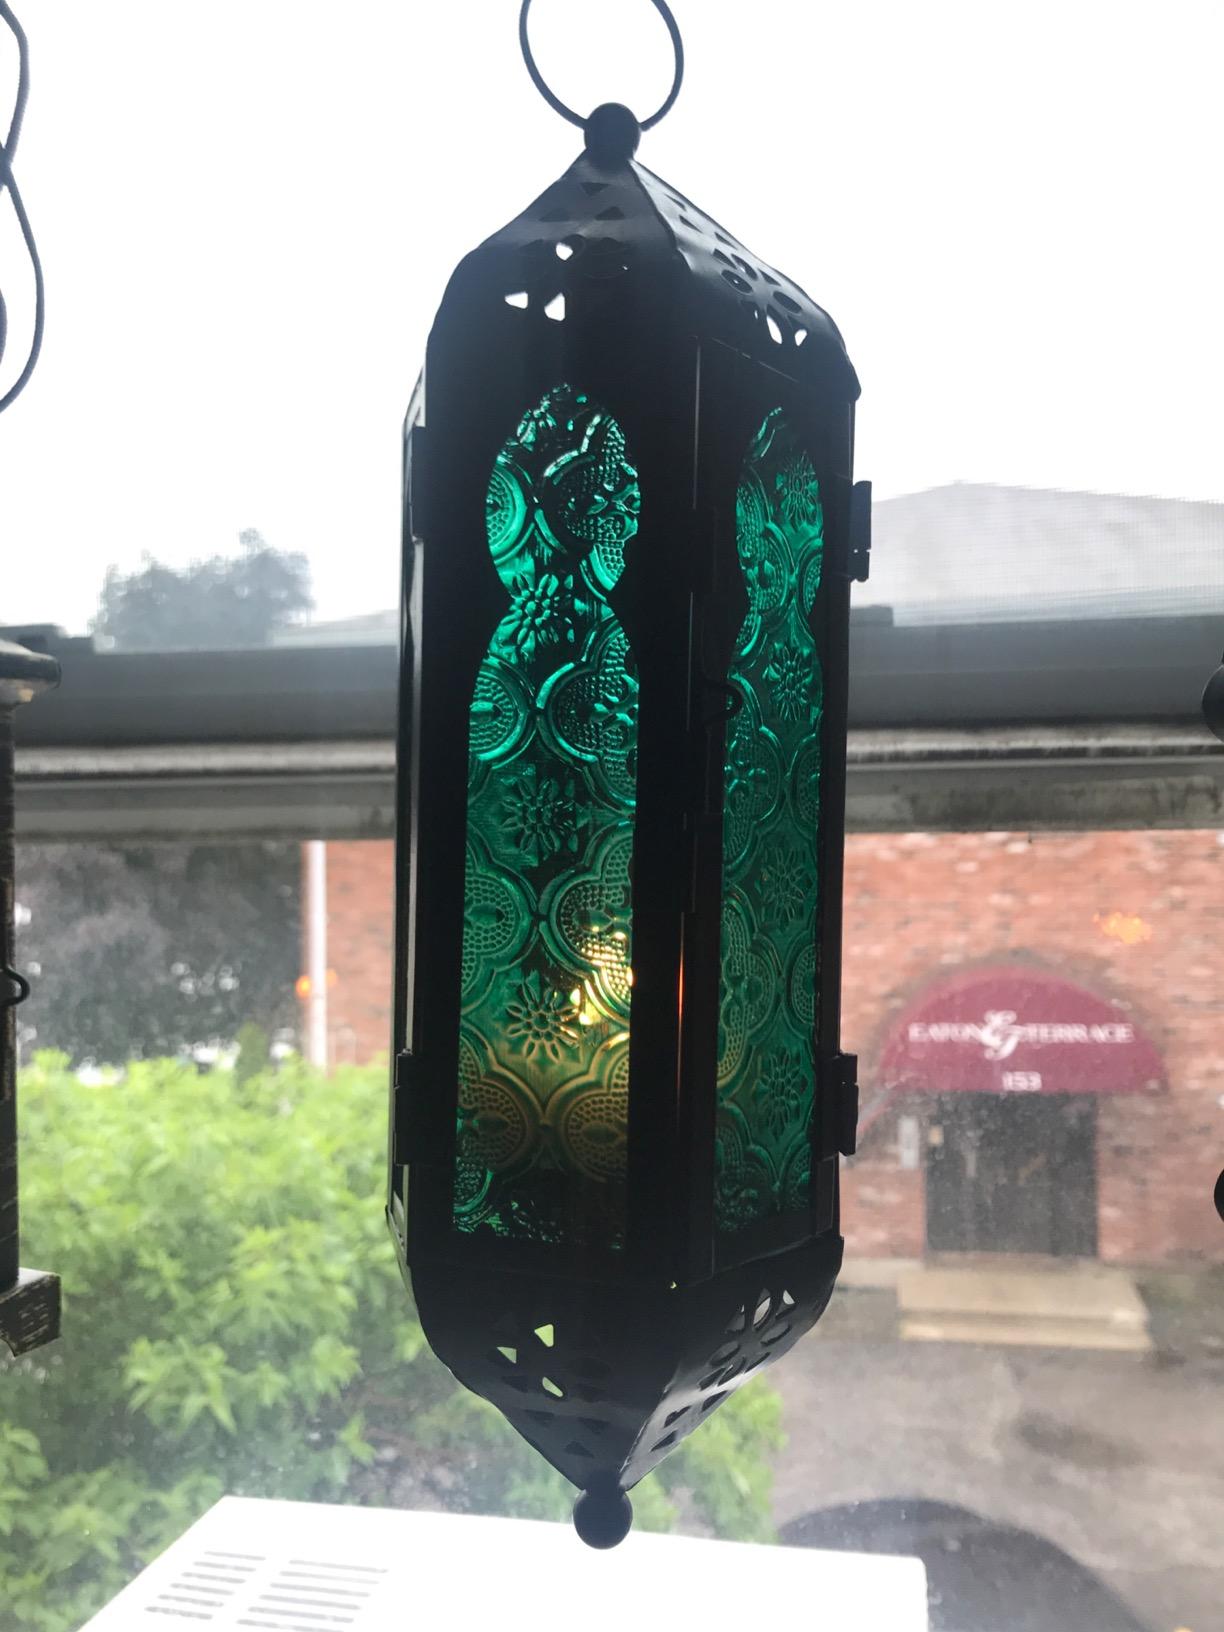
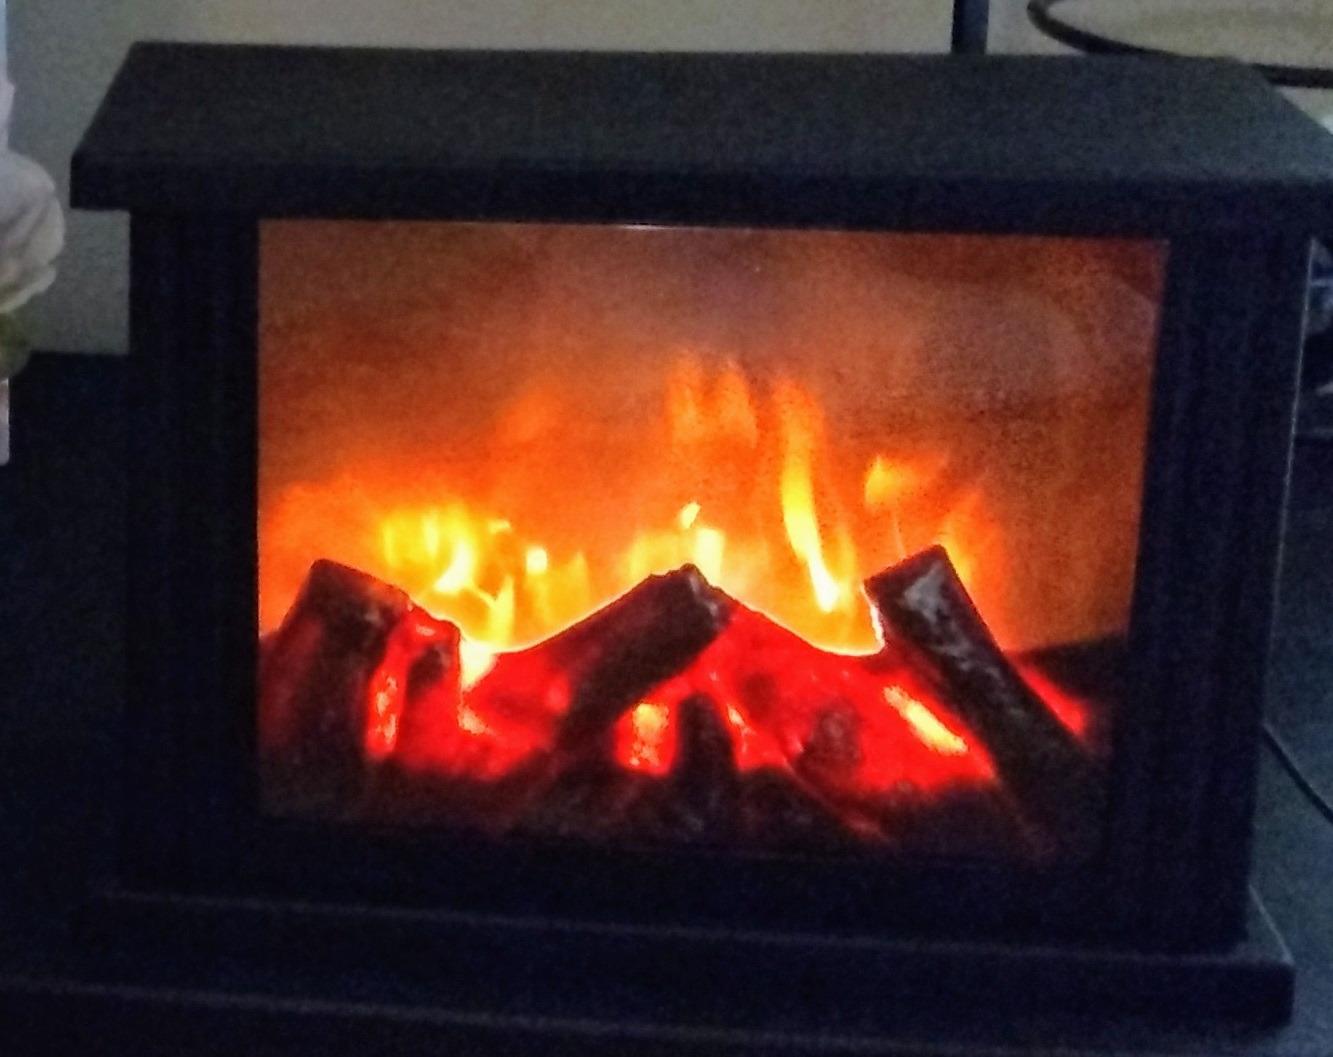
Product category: lantern
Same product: no